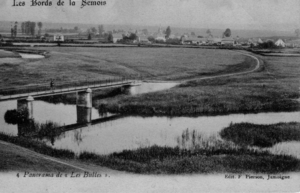
Panorama de Les Bulles (Belgique) aux bords de la Semois.